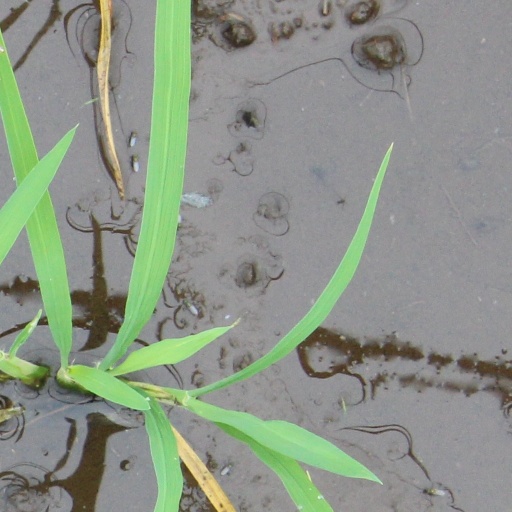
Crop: rice